Runaway Blues

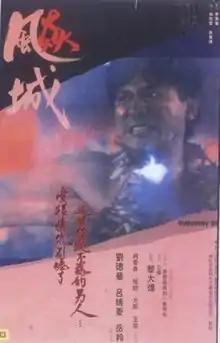
Film poster

Runaway Blues is a 1989 Hong Kong action film directed by David Lai and starring Andy Lau and Kelvin Wong. Due to its amount of violence, the film was rated Category III by the Hong Kong motion picture rating system.